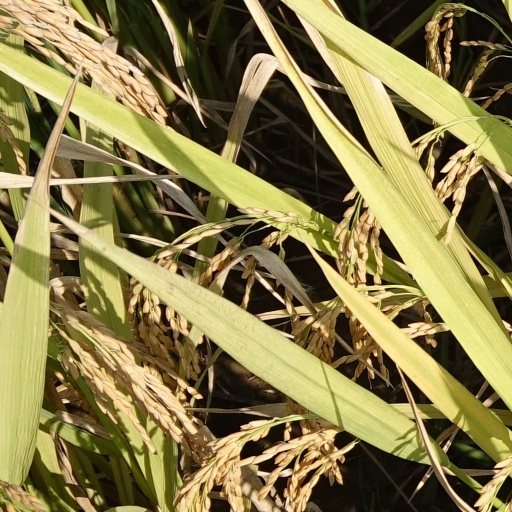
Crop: rice